Fitchburg Intermodal Transportation Center

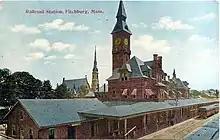
An early-20th-century postcard of Fitchburg Union Station

The Fitchburg Railroad was completed westward to Fitchburg on March 5, 1845. The Vermont and Massachusetts Railroad (V&M) soon extended the line west of Fitchburg, reaching Baldwinville in September 1847 and Greenfield on January 20, 1850. The Cheshire Railroad opened in stages from South Ashburnham beginning in 1847; Fitchburg was the first major station to the east of the junction. The Fitchburg and Worcester Railroad (F&W) opened in 1850, giving Fitchburg connections to Framingham and Worcester.